David Lloyd George

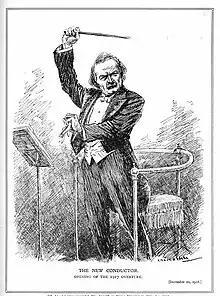
A cartoon from "Punch" depicting Lloyd George as "The New Conductor" conducting the orchestra in the "Opening of the 1917 Overture"

The weakness of Asquith as a planner and organiser was increasingly apparent to senior officials. After Asquith had refused, then agreed to, and then refused again Lloyd George's demand to be allowed to chair a small committee to manage the war, he resigned in December 1916. Grey was among leading Asquithians who had identified Lloyd George's intentions the previous month. Lloyd George became prime minister, with the nation demanding he take vigorous charge of the war.